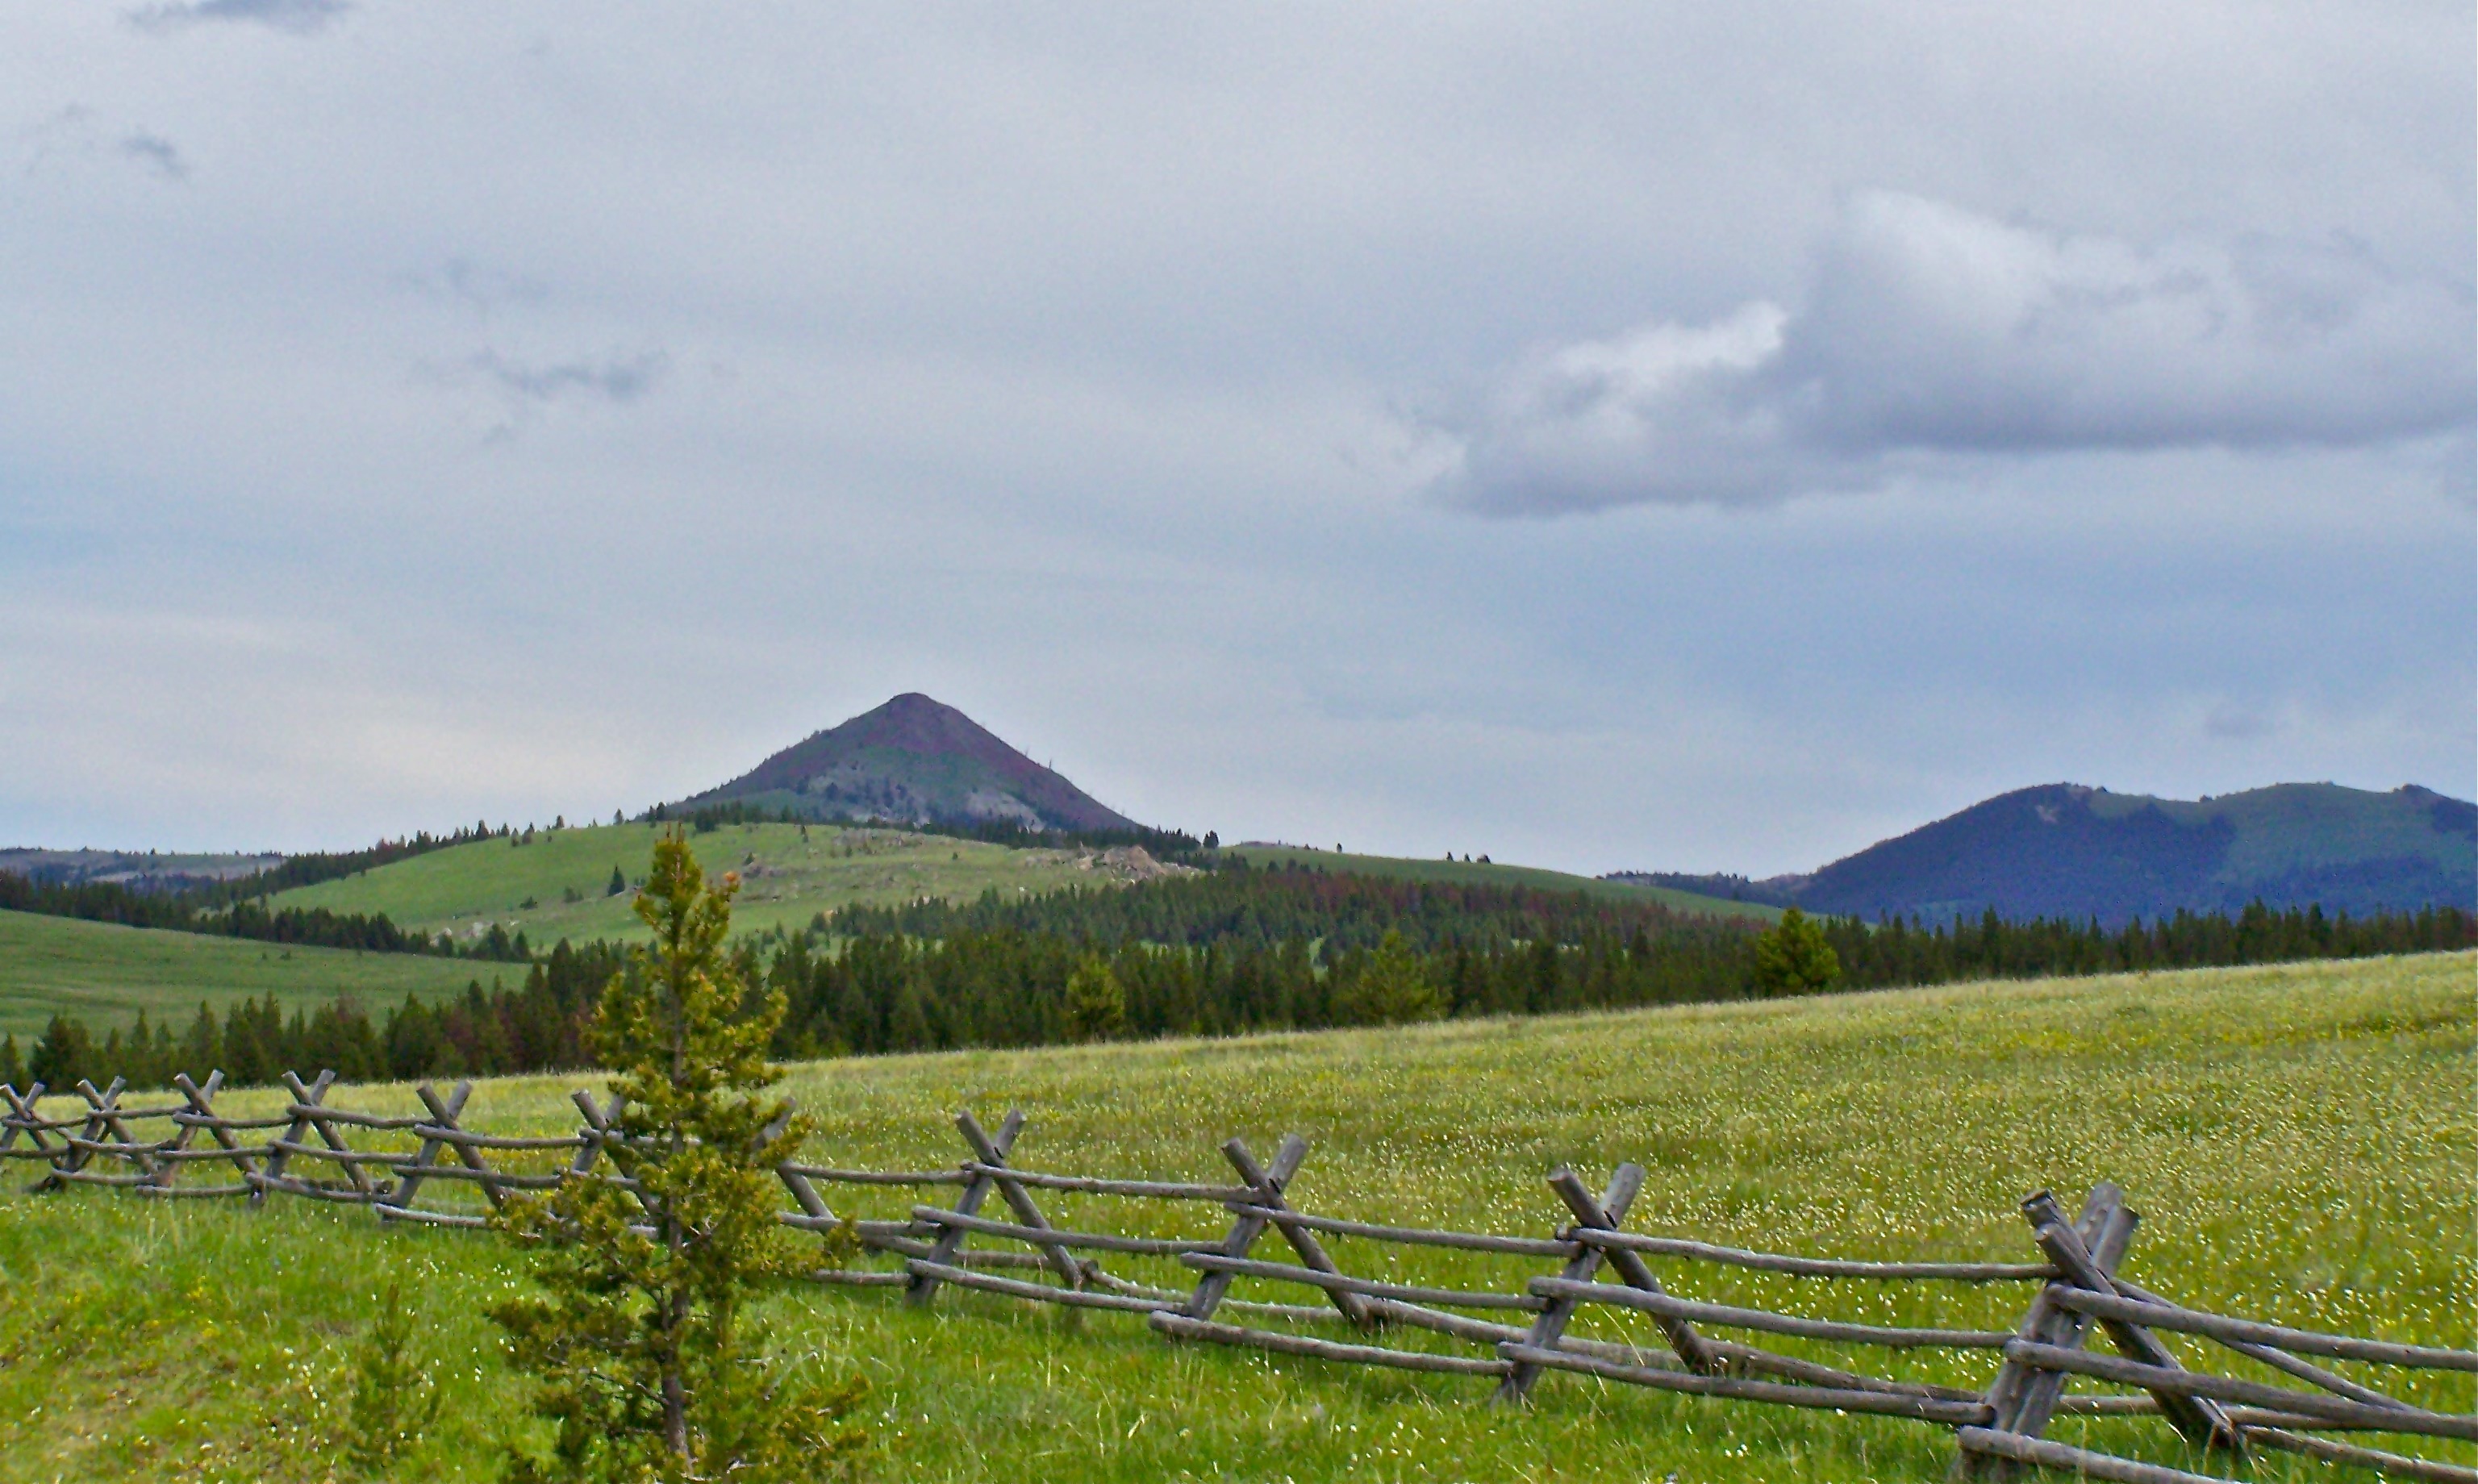
landscape, grass, mountain, fence, field, farm, meadow, prairie, hill, lake, valley, mountain range, wild, pasture, scenery, fencing, agriculture, highland, ridge, plain, outside, grassland, plateau, vista, fell, ecosystem, rural area, geographical feature, mountainous landforms